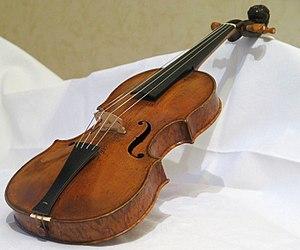
Jakobus Stainer, était un luthier autrichien.
Les Sonates du Rosaire, également connues sous le titre de Sonates du Mystère, constituent un cycle de quinze sonates pour violon avec basse continue et une passacaille pour violon seul, œuvre majeure du compositeur Heinrich Ignaz Franz Biber composée vers 1678. Le cycle porte les numéros C 90 à 105 dans le catalogue de ses œuvres.
La Sonnerie de Sainte-Geneviève du Mont de Paris est une sonate baroque tardive, du compositeur et violiste Marin Marais, pour viole de gambe, violon, clavecin et basse continue. Ce 3ᵉ mouvement de son recueil La Gamme et autres morceaux de symphonie pour le violon, la viole et le clavecin, en 3 pièces, publié en 1723, est l'une des plus célèbres de ses œuvres.
Le baroque couvre une grande période dans l’histoire de la musique et de l'opéra. Il s’étend du début du XVIIᵉ siècle jusqu'au milieu du XVIIIᵉ siècle, de façon plus ou moins uniforme selon les pays. De façon nécessairement schématique, l’esthétique et l’inspiration baroques succèdent à celles de la Renaissance, apogée du contrepoint et de la polymélodie, et précèdent celles du classicisme, naissance d'éléments discursifs et rationnels, comme la phrase musicale ponctuée comme dans l'architecture. Les « figures » musicales baroques sont soutenues par une basse continue très stable. Nous pouvons dire que nous sommes à la jonction entre contrepoint et harmonie.